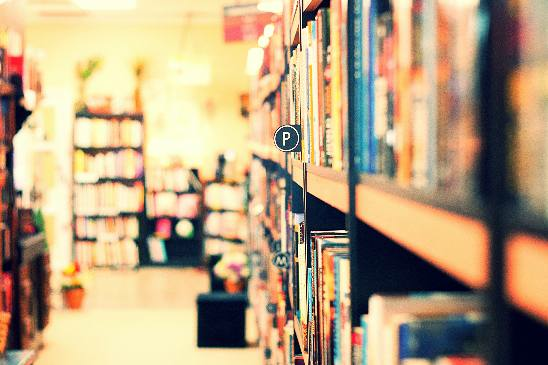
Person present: No